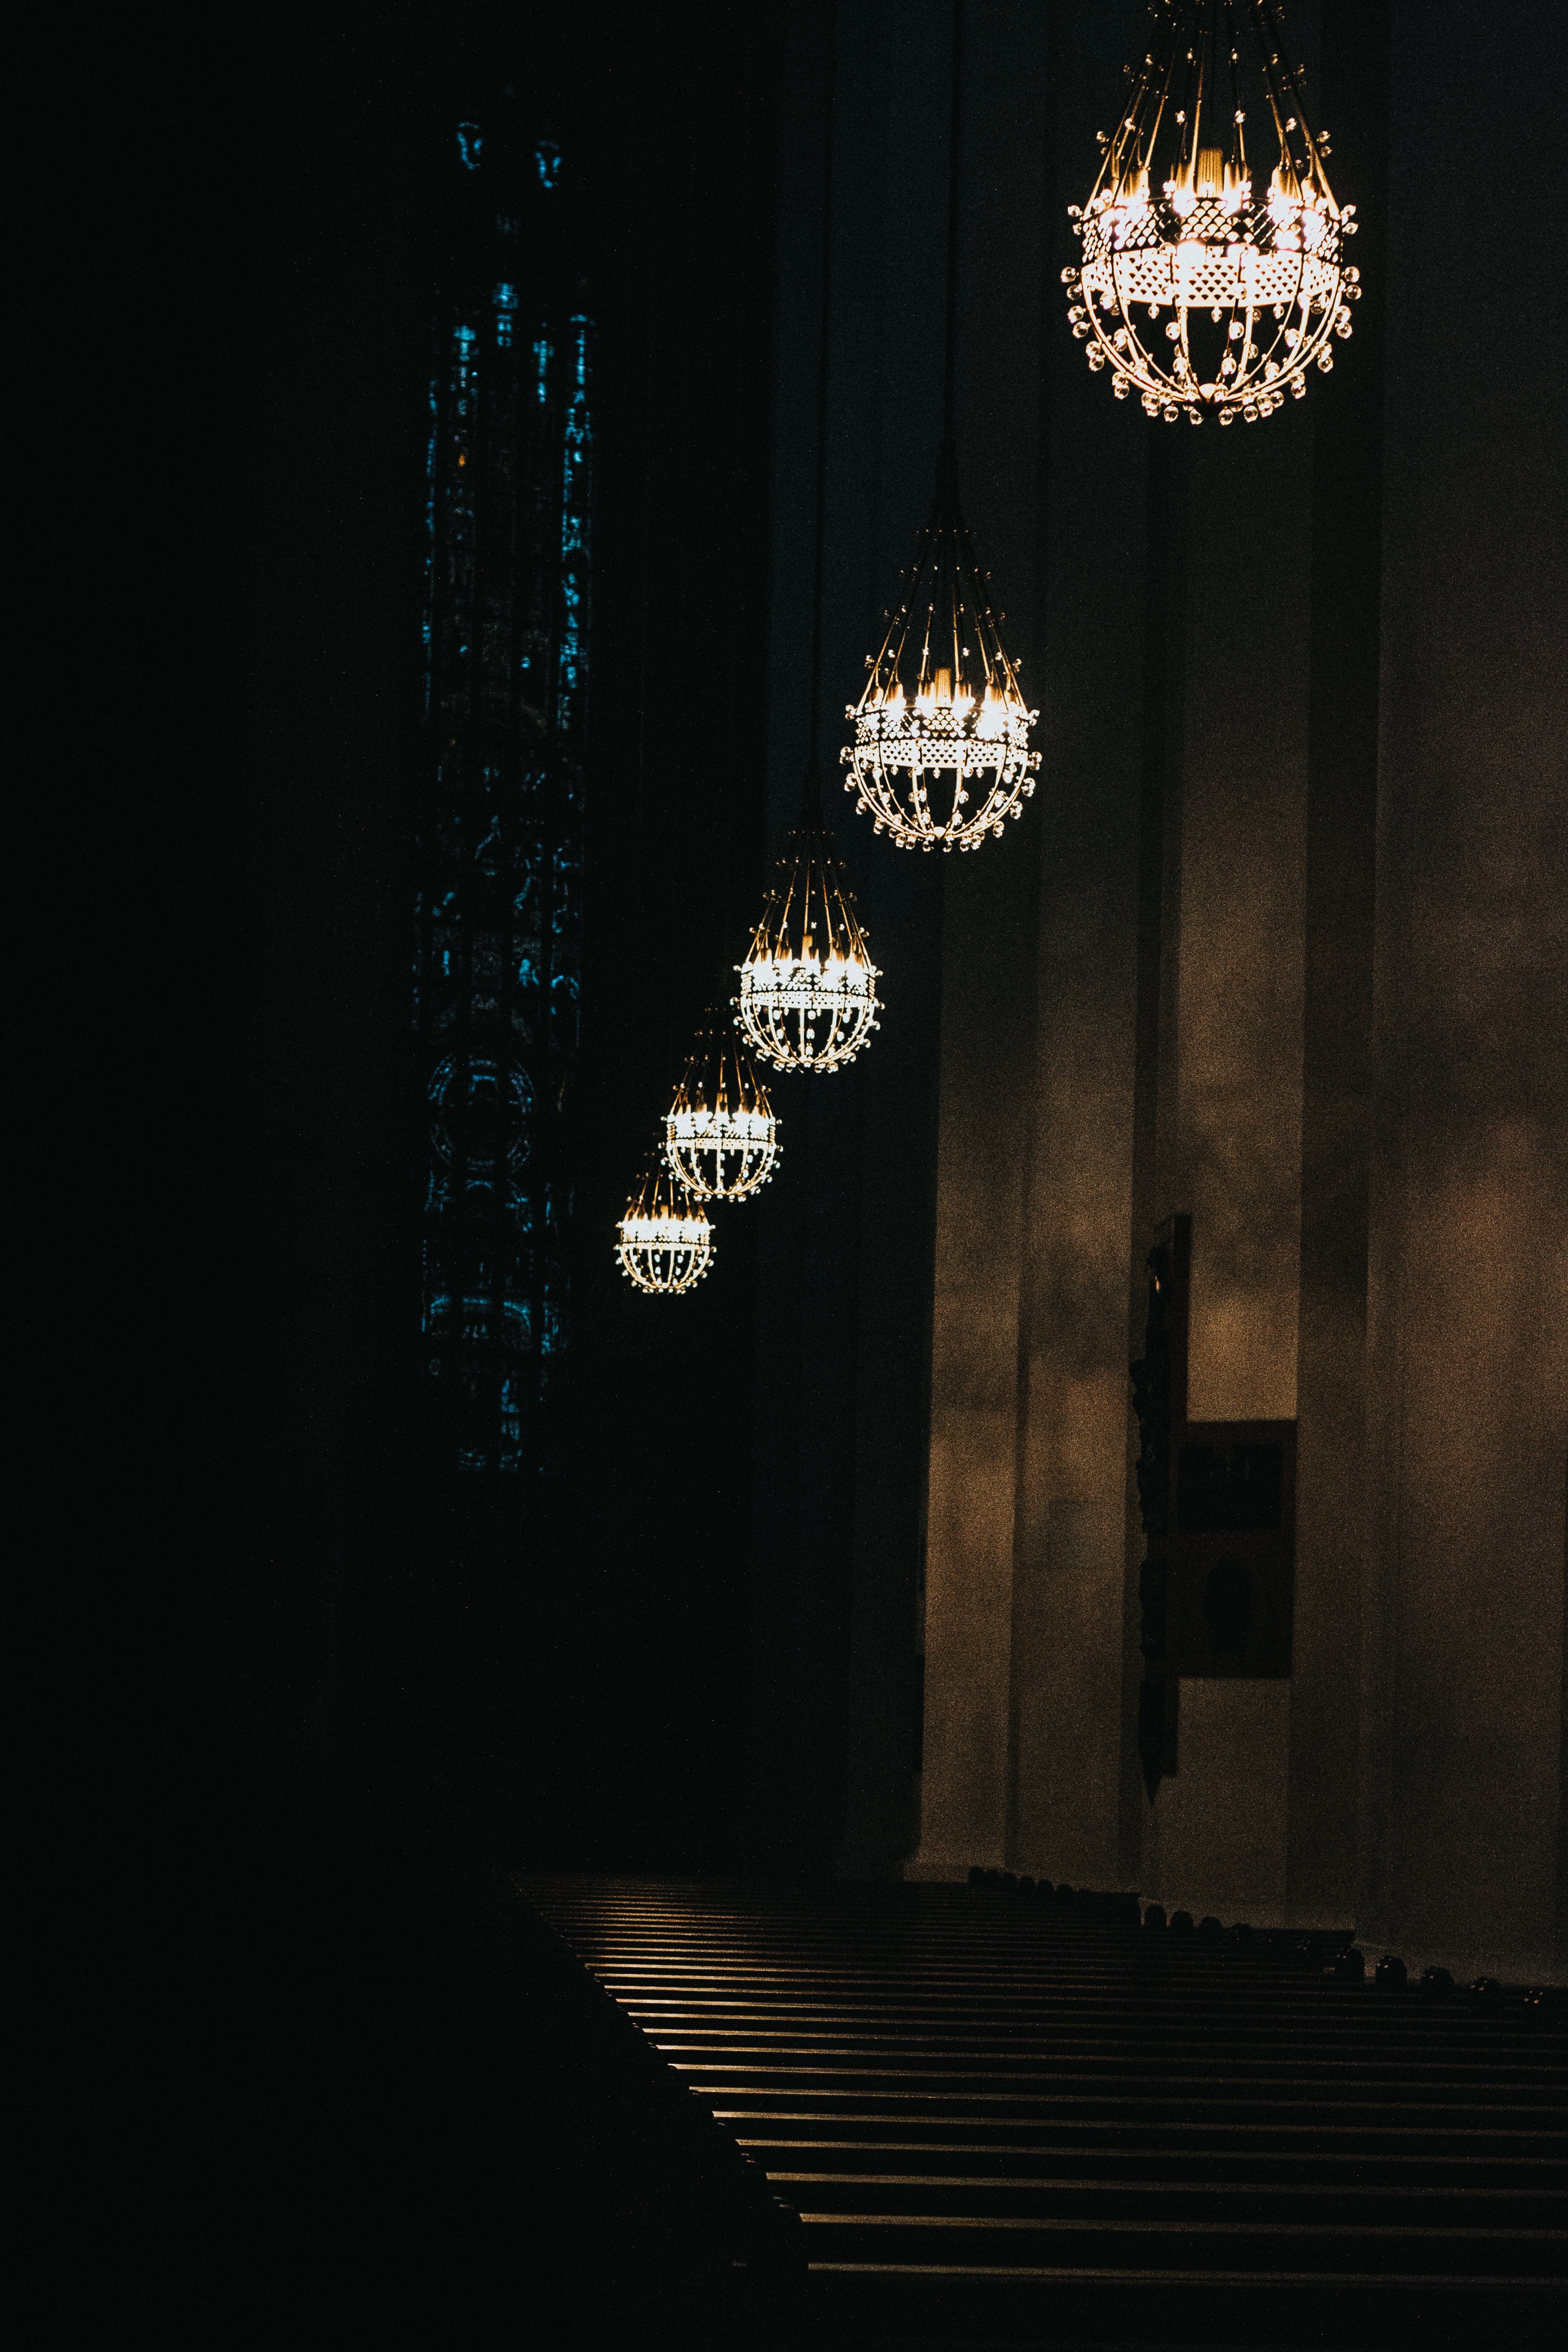
light fixture, darkness, lighting, light, lamp, night, chandelier, computer wallpaper